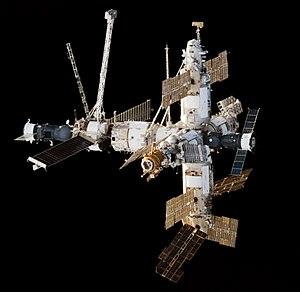
Les grues Strela sont quatre grues de manutention utilisées pour déplacer les cosmonautes et les composants autour de l'extérieur de la station spatiale Mir et de la partie russe de la Station spatiale internationale. Mir possédait deux grues montées sur son module de base et l'ISS possède également deux grues, montées initialement sur le compartiment d'amarrage Pirs.